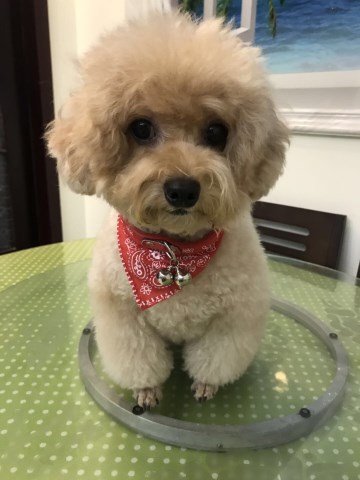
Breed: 7449-n000128-teddy